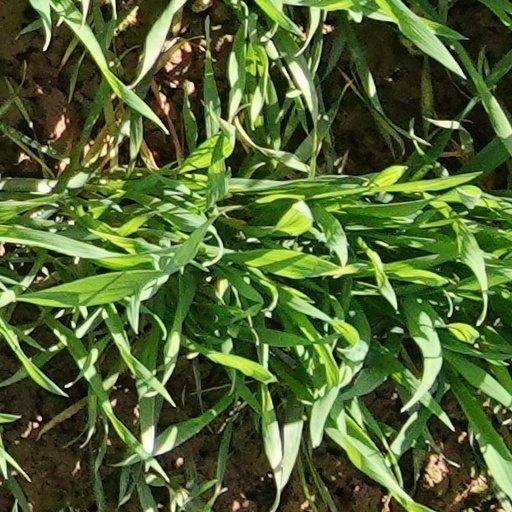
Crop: wheat